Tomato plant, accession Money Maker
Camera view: horizontal (90 deg, fisheye); turntable rotation: 90 degrees
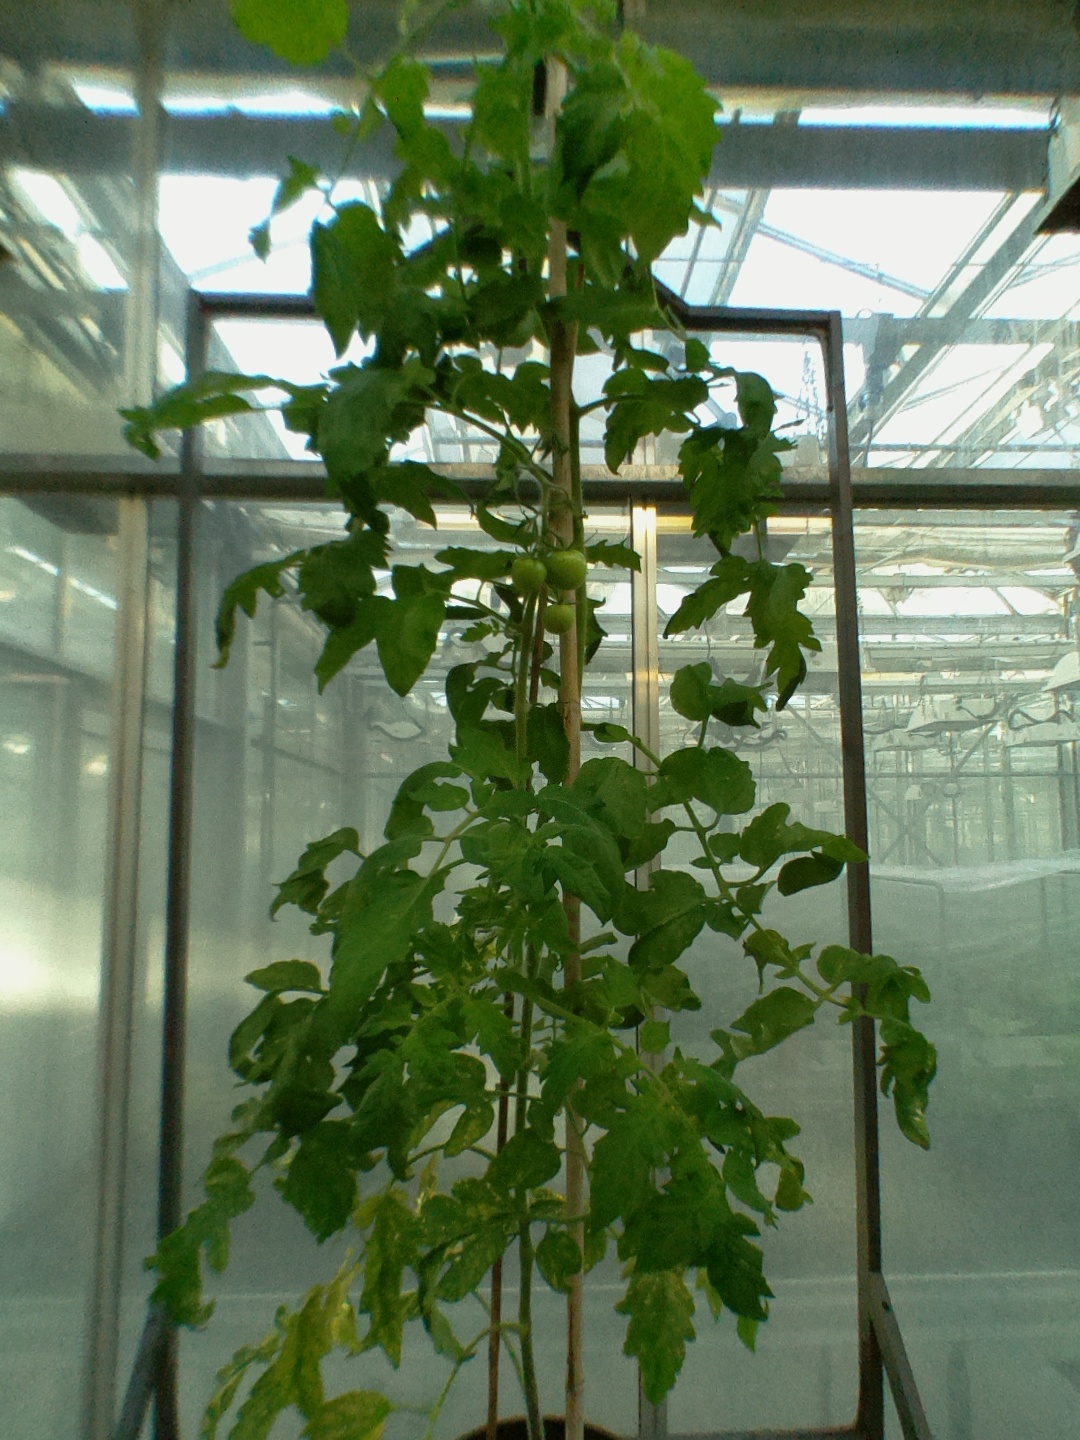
BBCH growth stage 71: 10%-20% of final fruit size